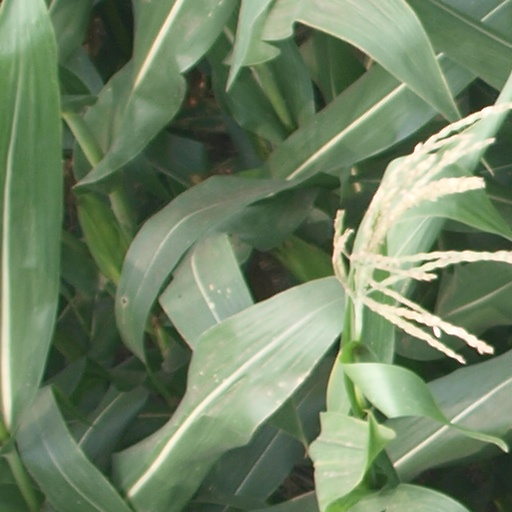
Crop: maize; corn